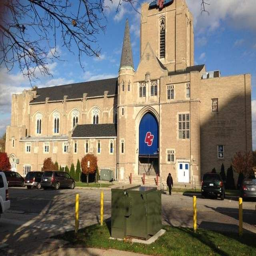
church is to be renovated and reopen by western christian holiday as the home of new church .